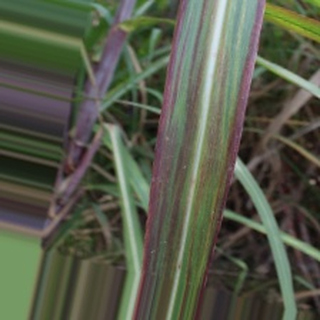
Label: sugarcane_bacterial_blight